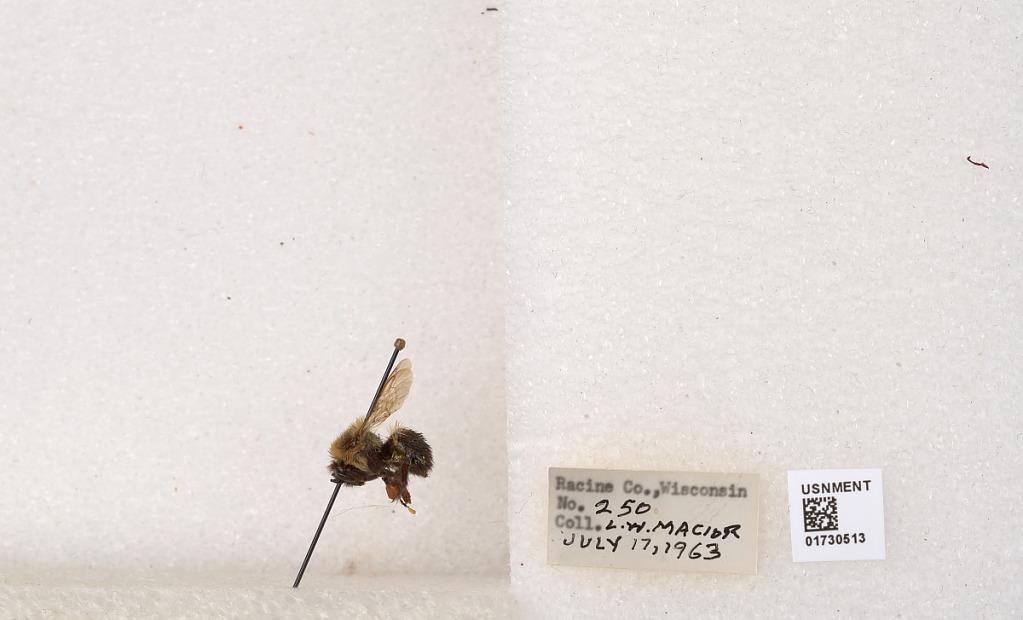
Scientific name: Bombus impatiens Cresson
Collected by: L. Macior
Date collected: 1962-7-17
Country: United States
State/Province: Wisconsin
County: Racine
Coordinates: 42.7299, -87.8123